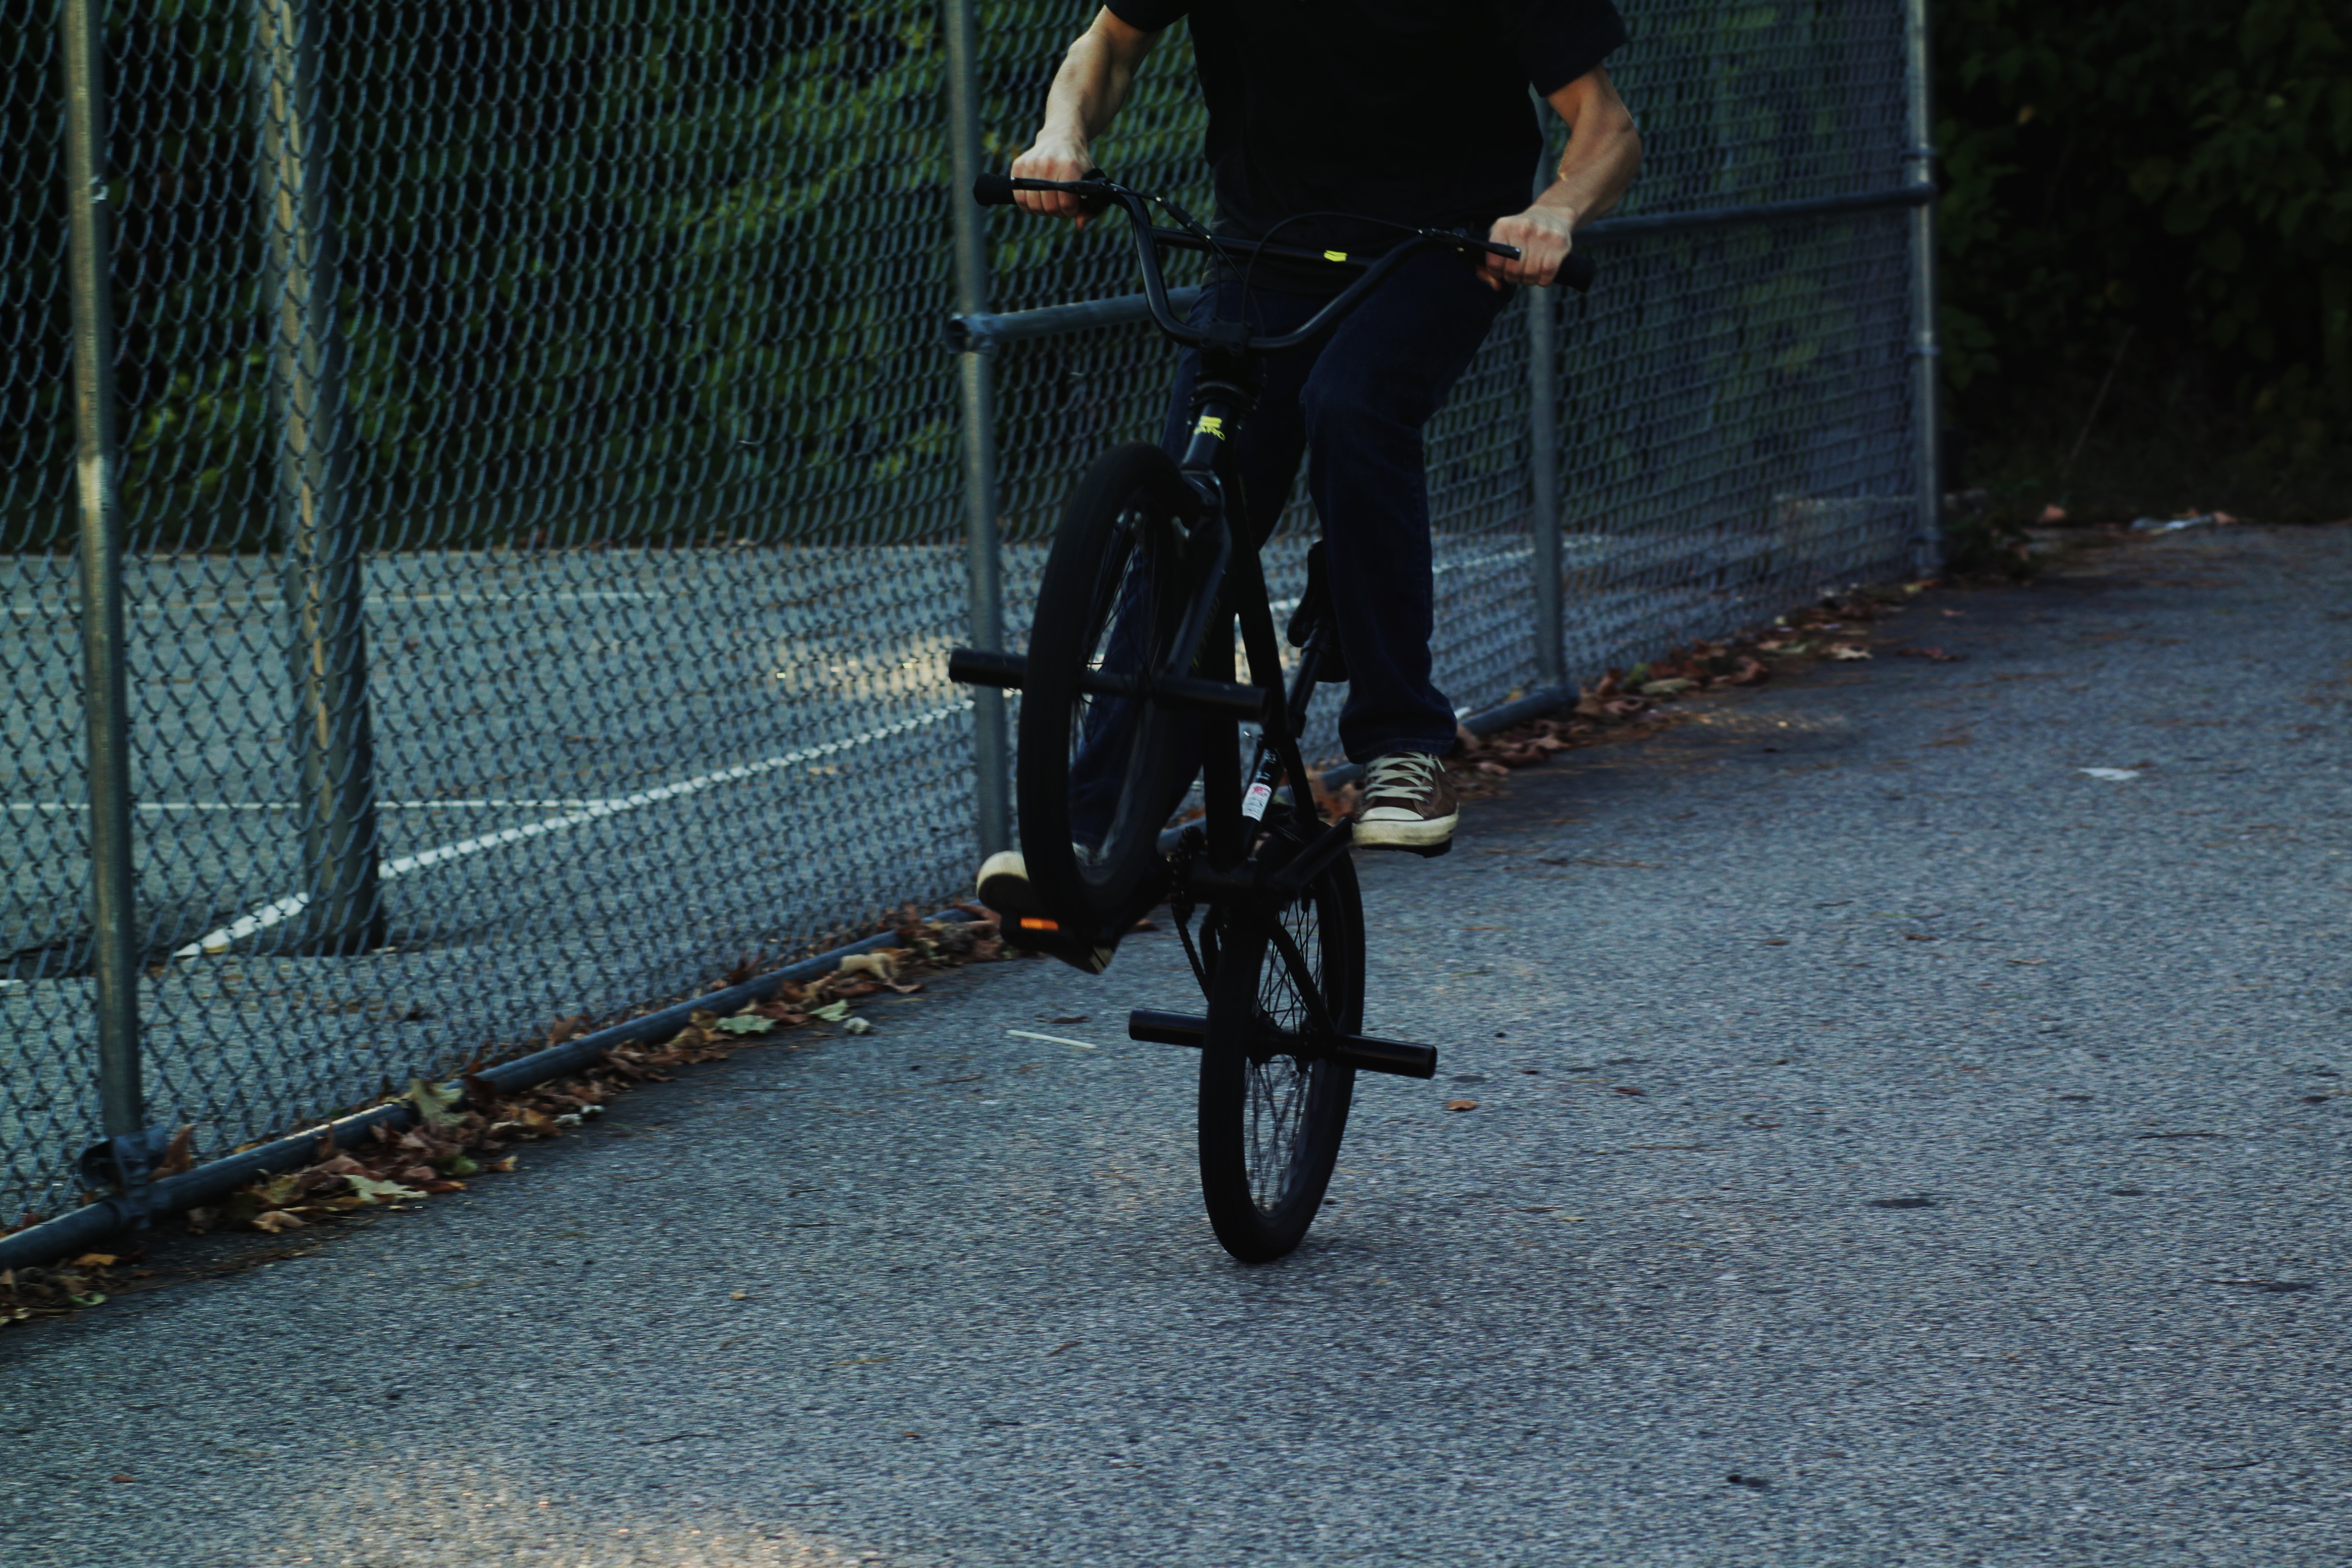
person, sport, bicycle, bike, vehicle, extreme sport, bmx, cycling, unicycle, land vehicle, cycle sport, bicycle motocross, freestyle bmx